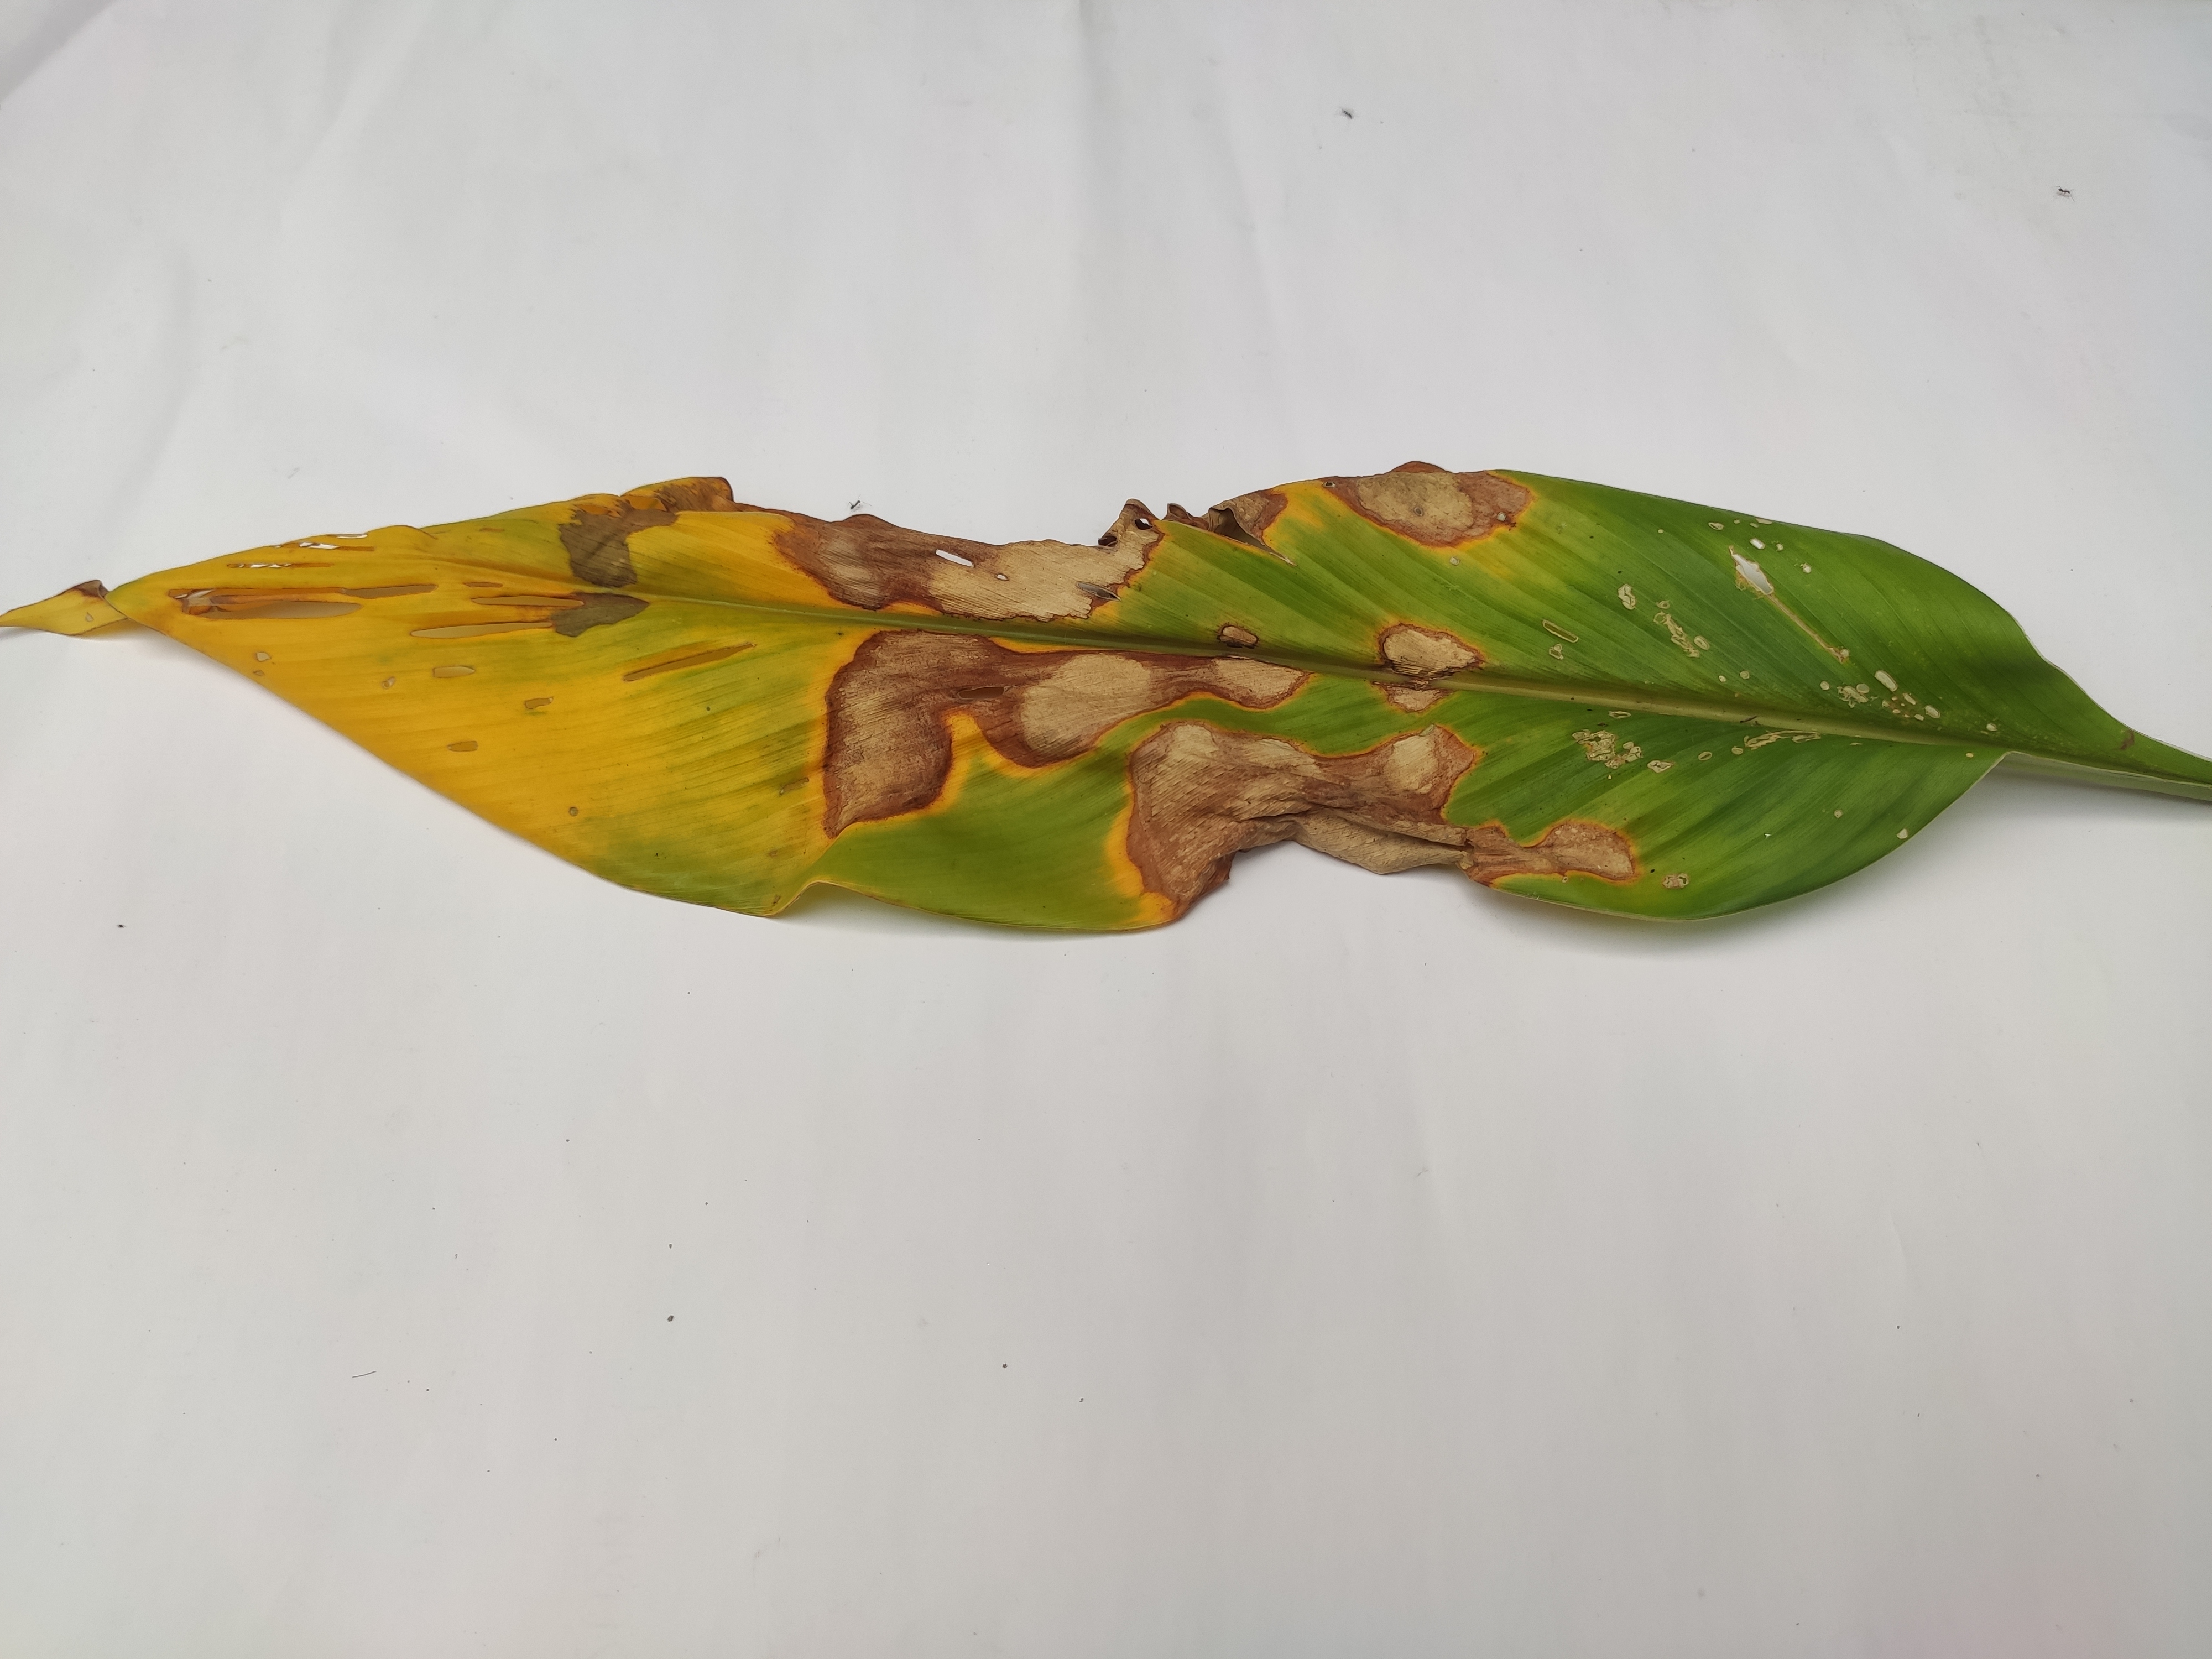
Label: Blotch